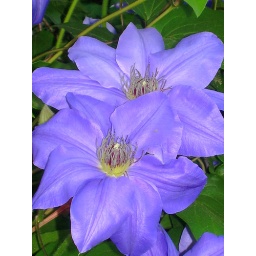
Near the bird house in the front yard at KS and Matt's.